Oyster reef restoration

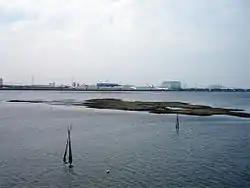
Oyster Reef

Oyster reef restoration refers to the reparation and reconstruction of degraded oyster reefs. Environmental changes, modern fishing practices, over harvesting, water pollution, and other factors, have resulted in damage, disease, and ultimately, a large decline in global population and prevalence of oyster habitats. Aside from ecological importance, oyster farming is an important industry in many regions around the world. Both natural and artificial materials have been used in efforts to increase population and regenerate reefs.